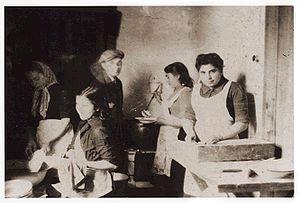
Les Judenrats, étaient des corps administratifs formés dans les territoires occupés par l'Allemagne nazie. Composés des leaders des communautés juives, ils formaient le gouvernement de ces communautés et servaient d'intermédiaire entre les autorités nazies et la population. Ces conseils étaient forcés par l'occupant de fournir des Juifs qui devaient leur servir d'esclaves, et furent contraints d'aider à la déportation des populations vers les camps d'extermination.